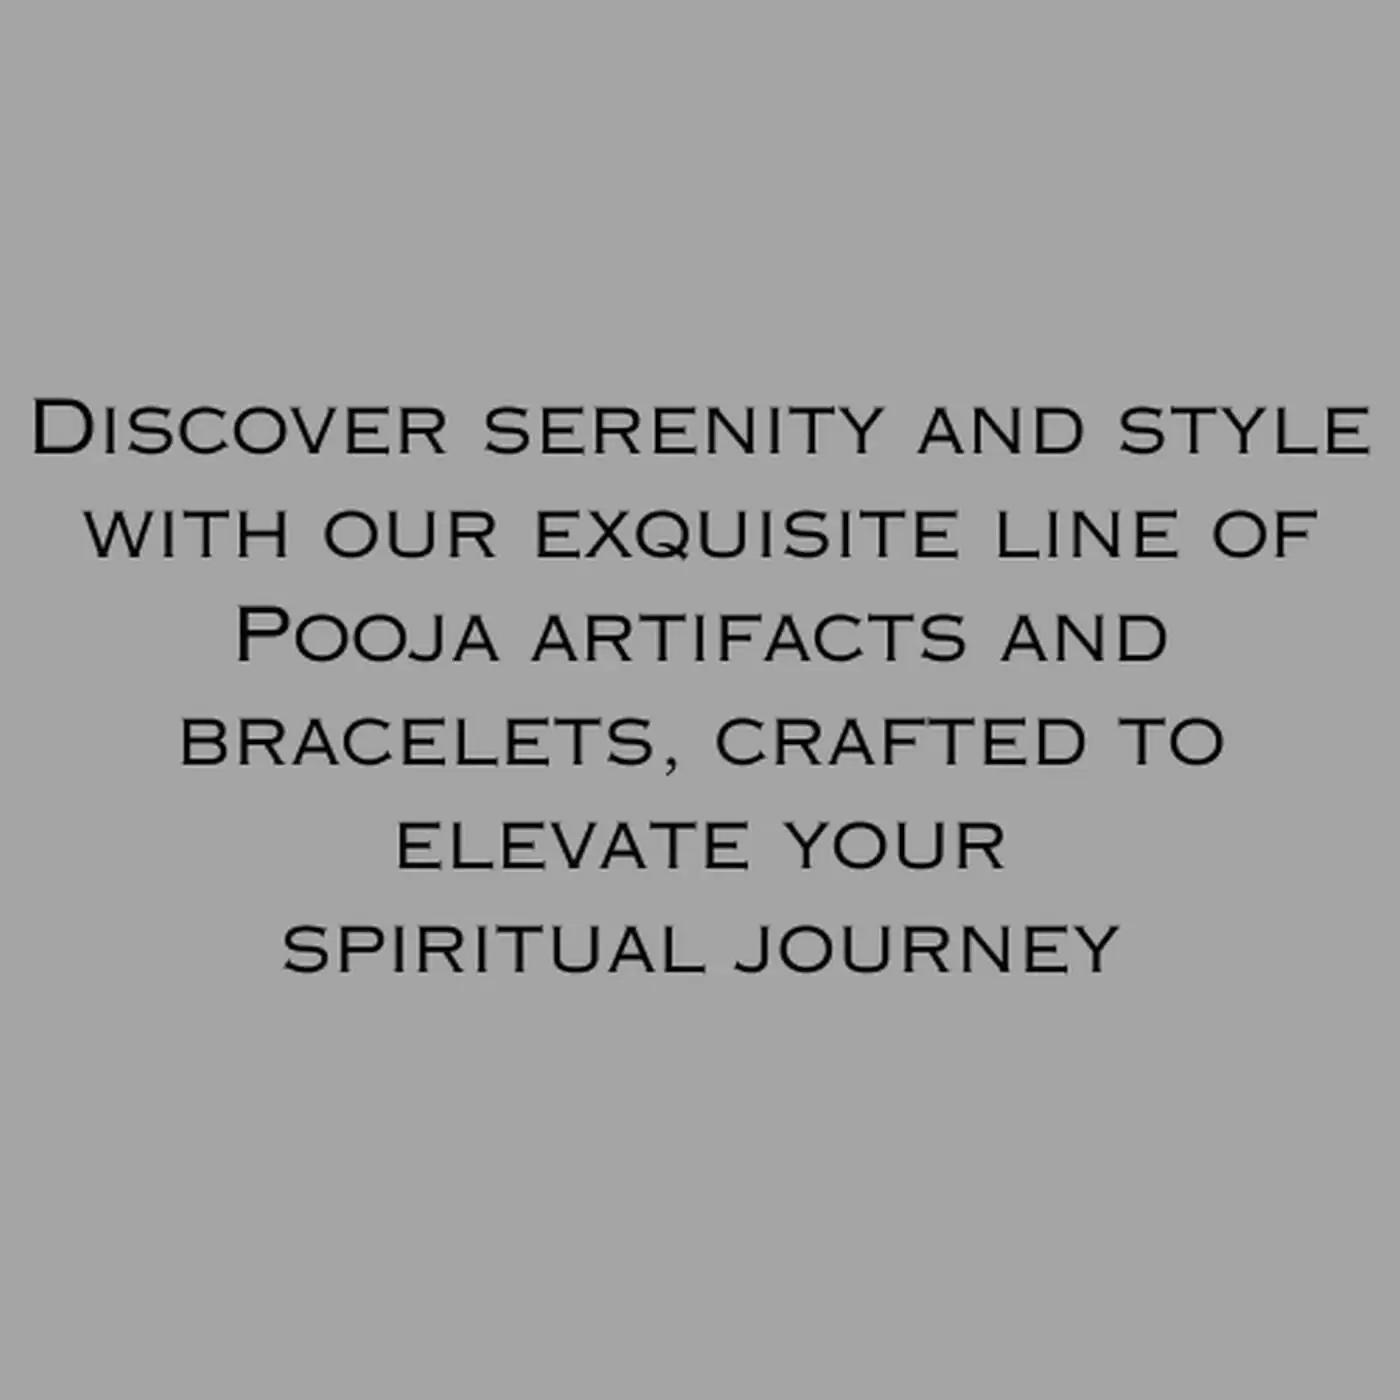
S. K. SYNTHETICS Tiger's Eye Bracelet for Courage. Unisex both for Men & Women 18beads Stretchable Bracelet Best for Gifting
Type: Bracelets
Brand: S. K. SYNTHETICS
Price: Rs. 949
 Tiger's Eye Bracelet Tiger's Eye combines vitality-promoting properties. This gemstone is ideal for reclaiming your personal power and overcoming emotional blocks. Bracelet - The Tiger Eye stone stabilizes mood swings enhances the willpower, purpose, courage, and self-confidence in the person, Bracelet Best for Gifting - Positivity - Tiger's Eye can help transform negative emotions into positive ones.Reiki Healing Stone Bracelet - Specification: Stretchable, Color - Brown | Shape : Round | Beads Size- 8mm a joyful outlook, and spiritual grounding. It may help you shift your perspective so that you see obstacles as challenges rather than setbacks. This gemstone will help you overcome your fear and gain courage. Tiger's Eye reminds you that you can achieve anything you set your mind to.
Features: Tiger's Eye- This gemstone is ideal for reclaiming your personal power,The Tiger Eye stone stabilizes mood swings enhances the willpower, purpose, courage,100% Authentic, Original and Natural Healing Stone Crystal - small holes